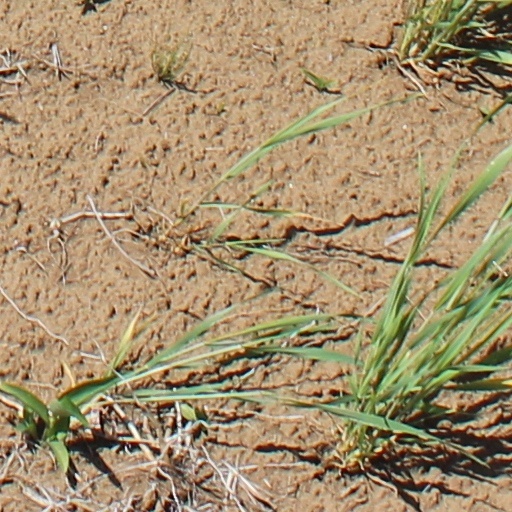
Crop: wheat